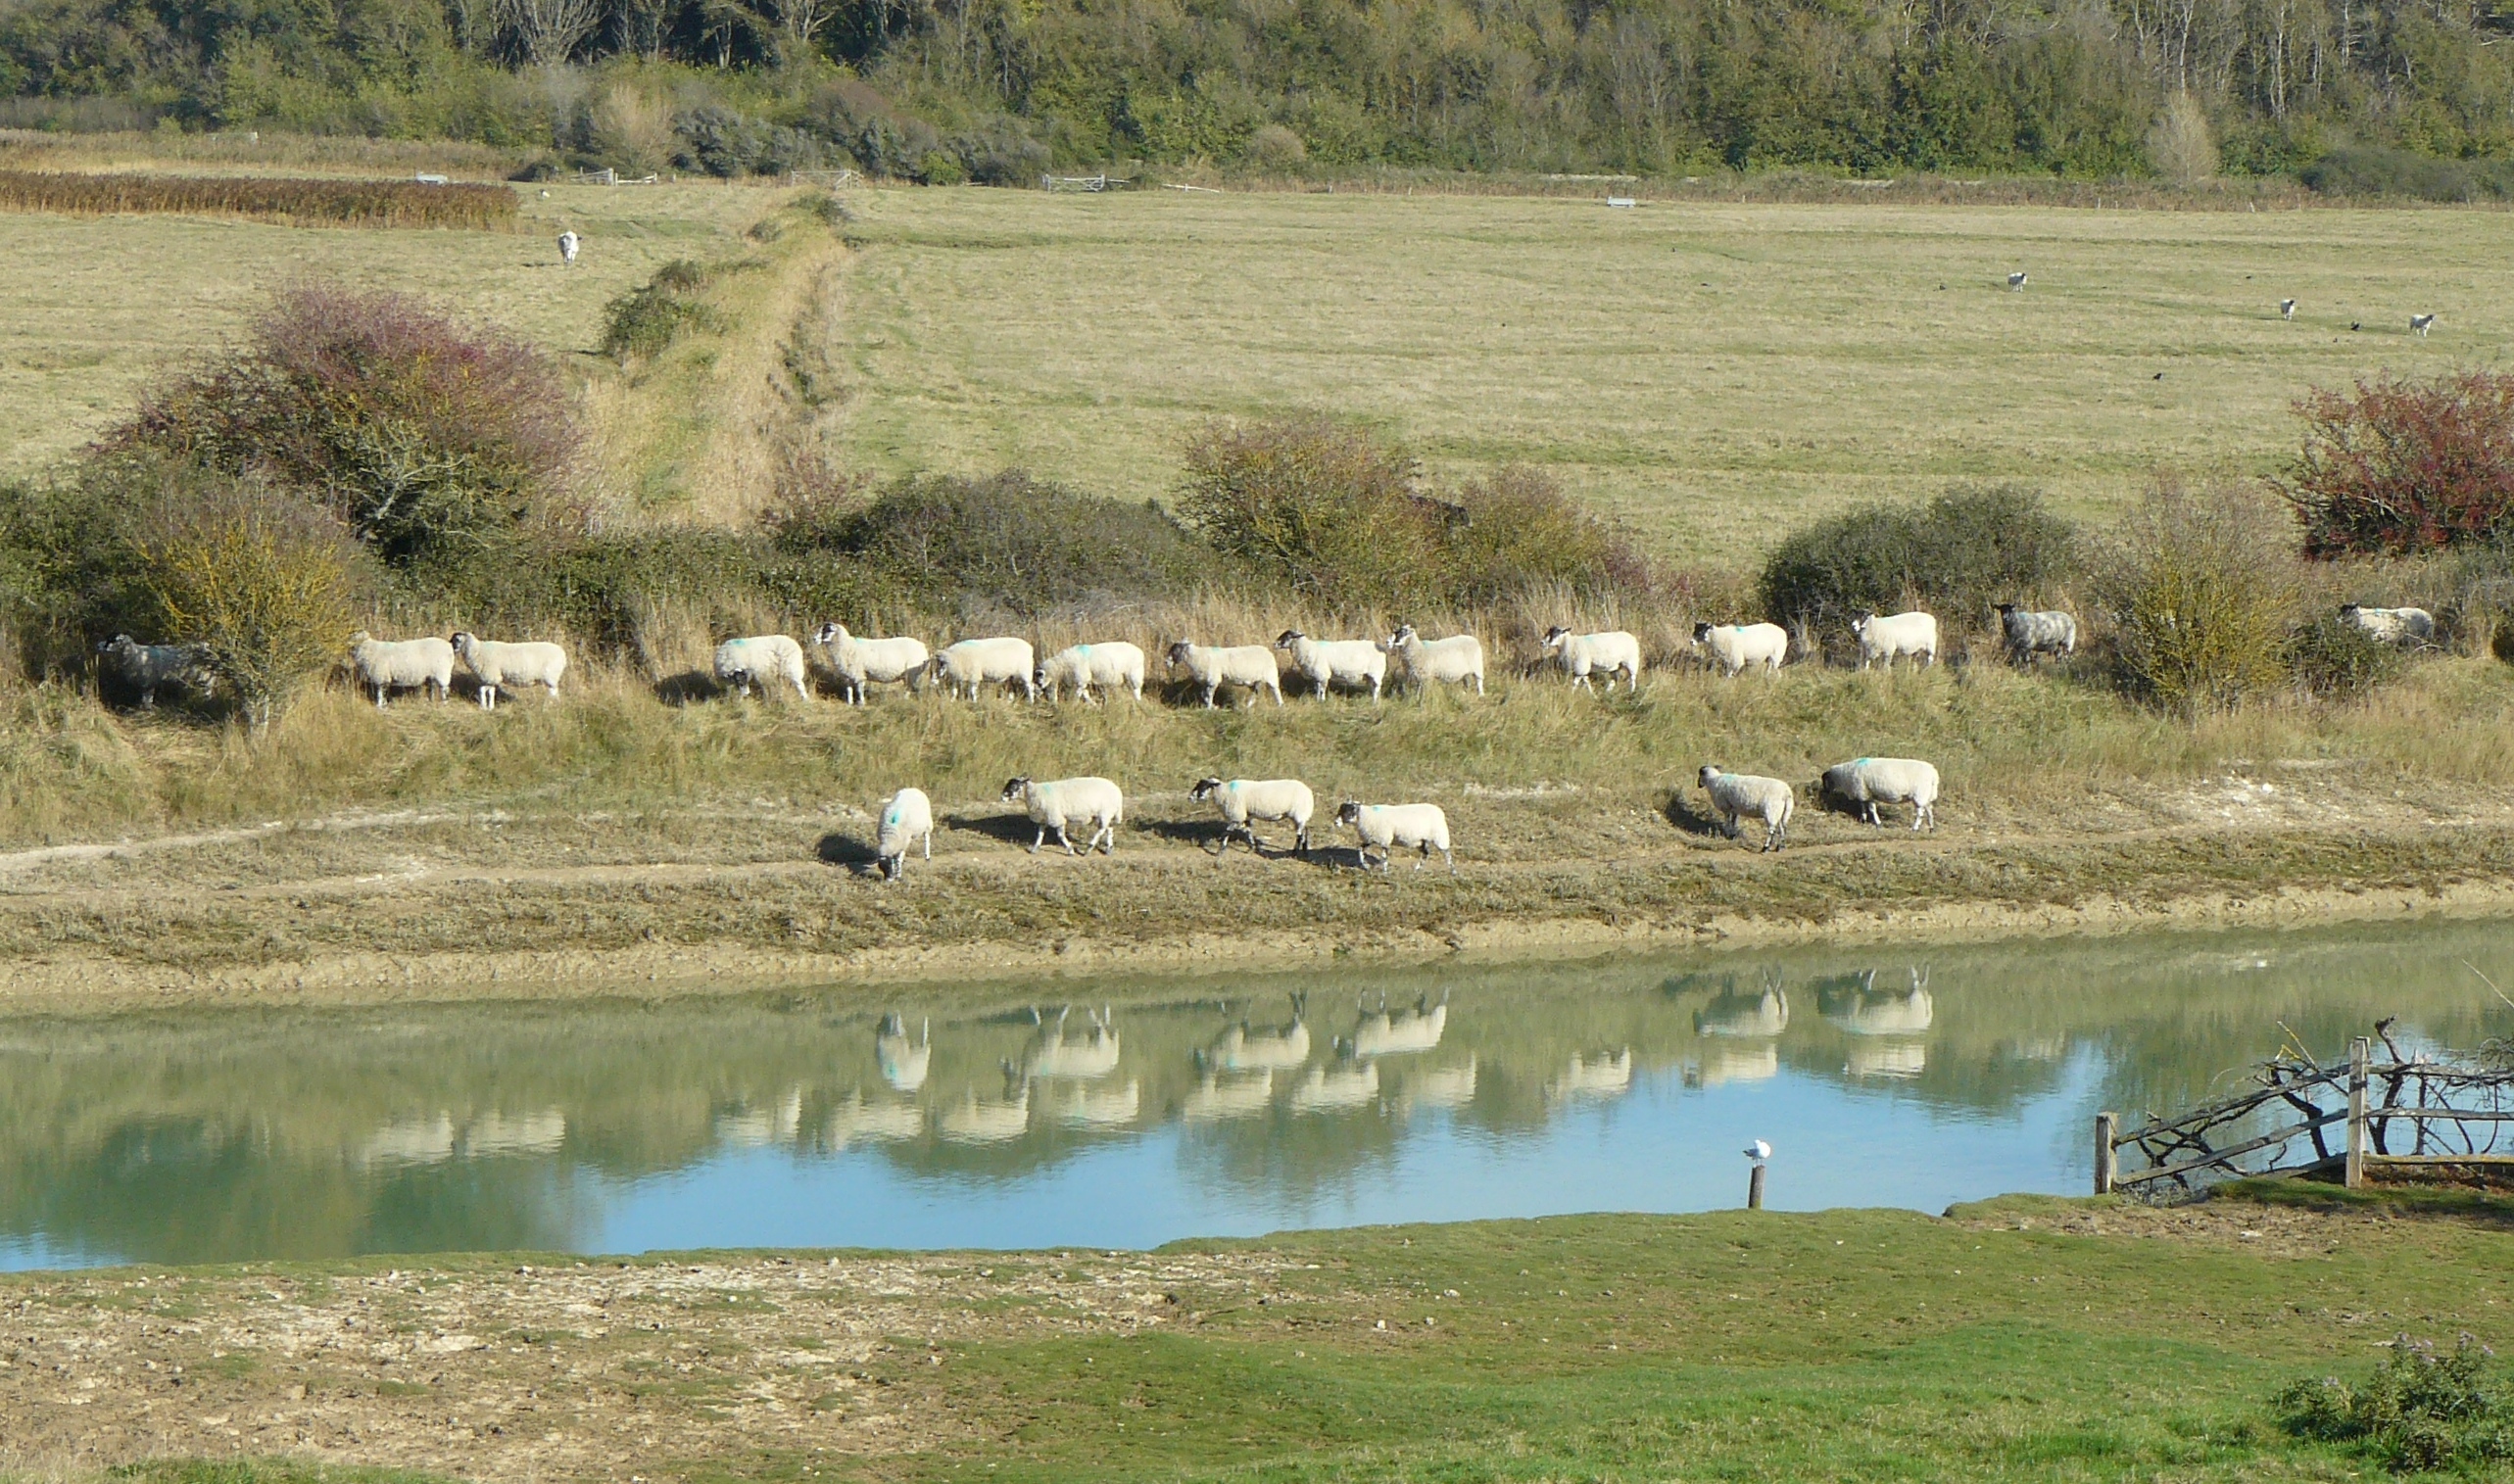
sheep, Alfriston, nature reserve, waterway, wetland, bank, pasture, marsh, herd, reservoir, floodplain, grassland, water resources, lake, grass, tree, livestock, river, landscape, water, pond, polder